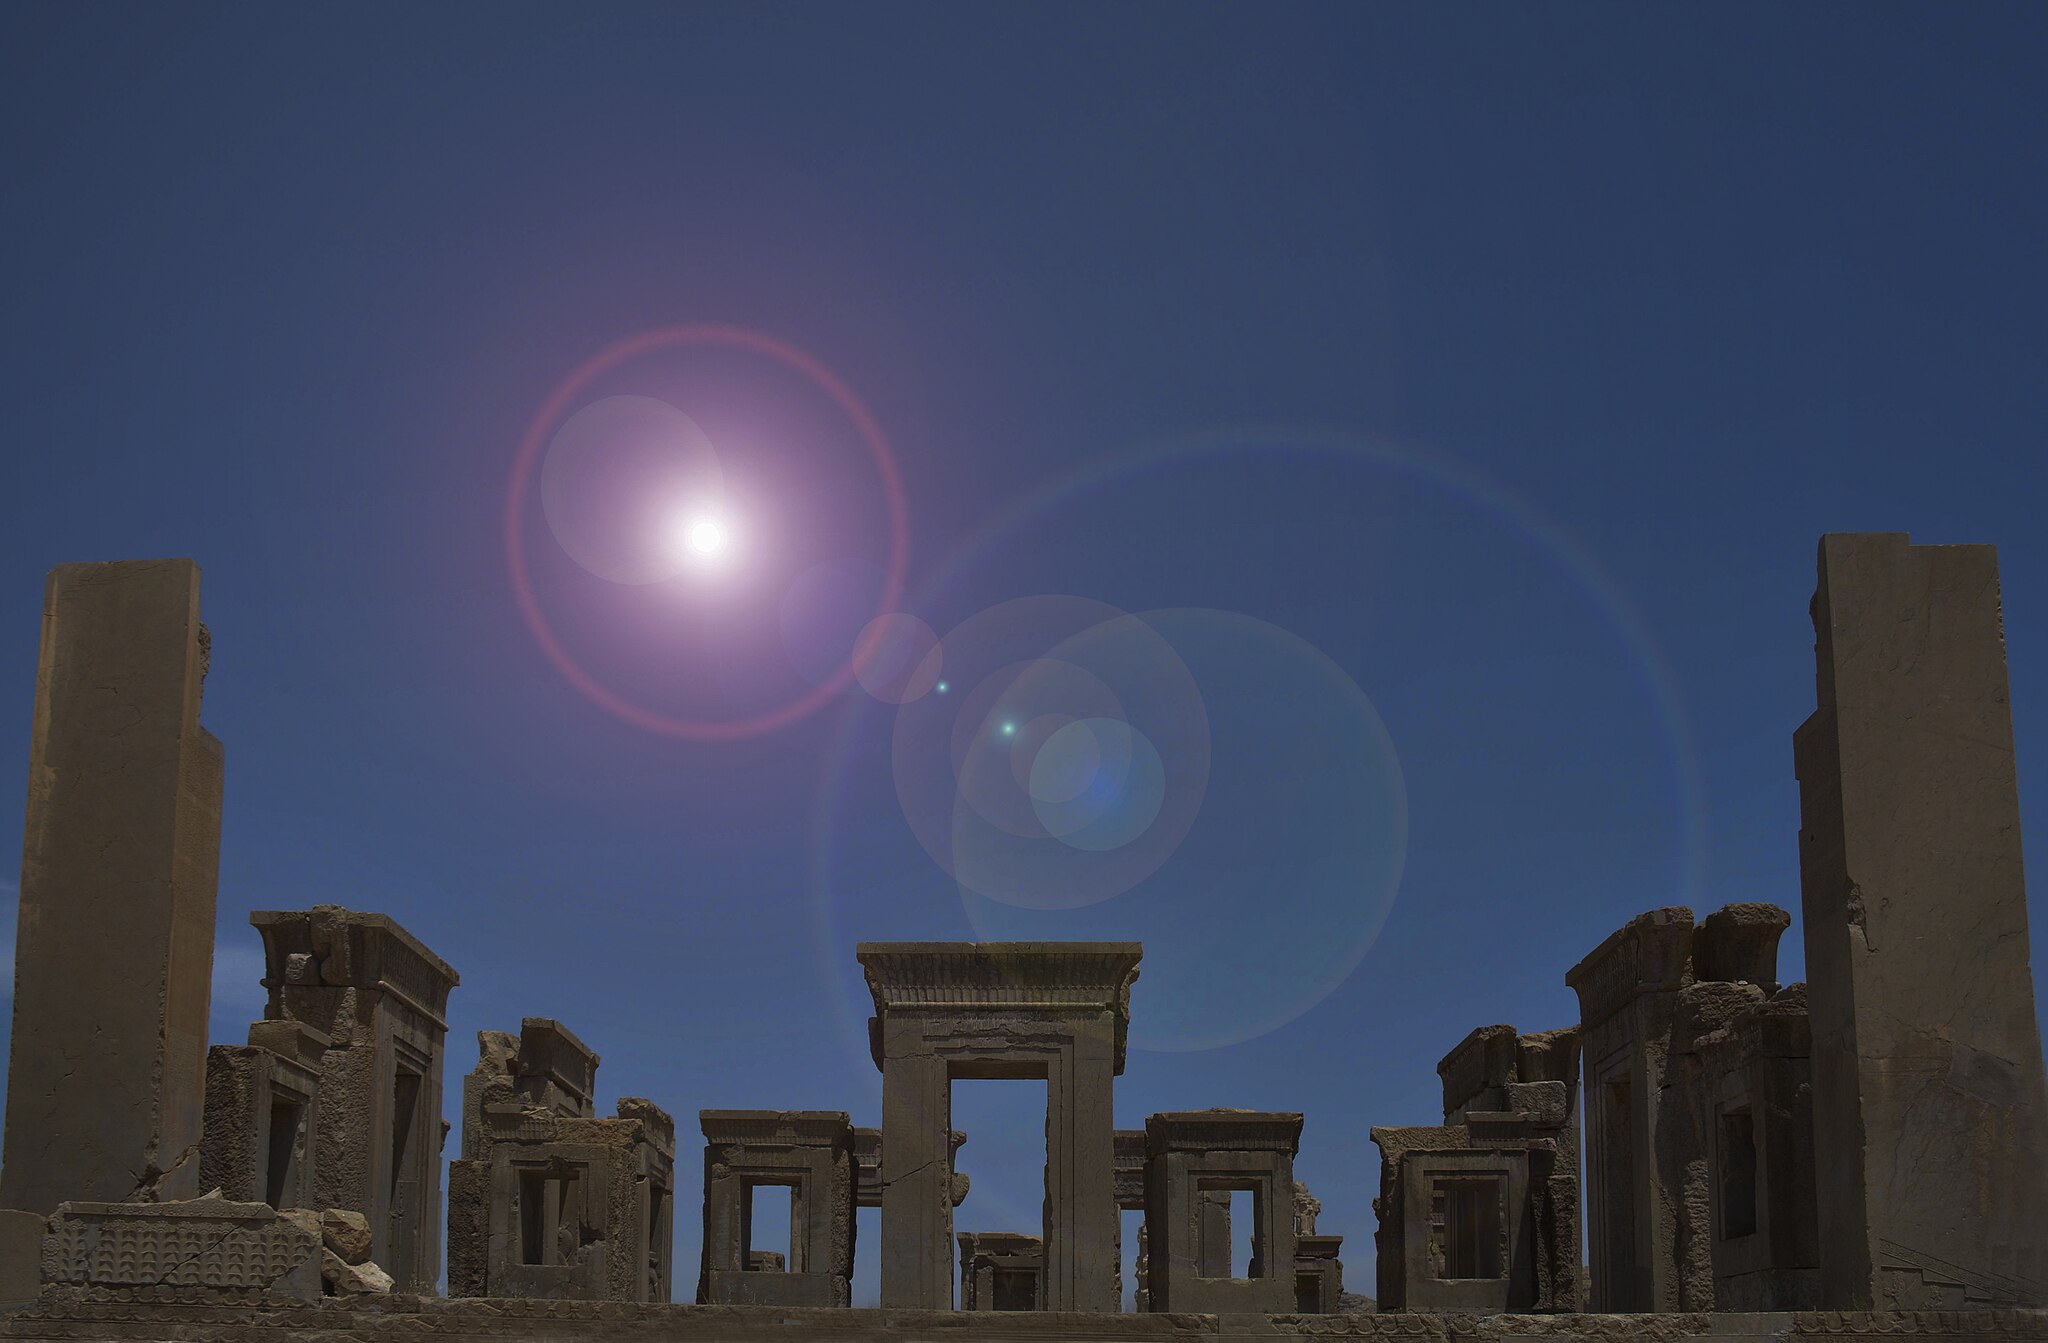
Title: پرسپولیس 1
Date: 2014-05-15 10:51:13
Categories: Nature of Persepolis, Images from Wiki Loves Monuments 2018, Self-published work, Cultural heritage monuments in Iran with known IDs, Uploaded via Campaign:wlm-ir, Images from Wiki Loves Monuments in Marvdasht, 2014 in Persepolis, Images from Wiki Loves Monuments 2018 in Iran, Iran photographs taken on 2014-05-15